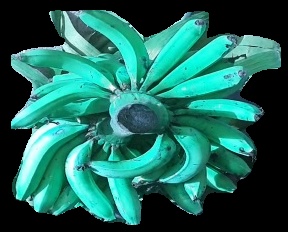
Variety: pachbale
Grade: grade3